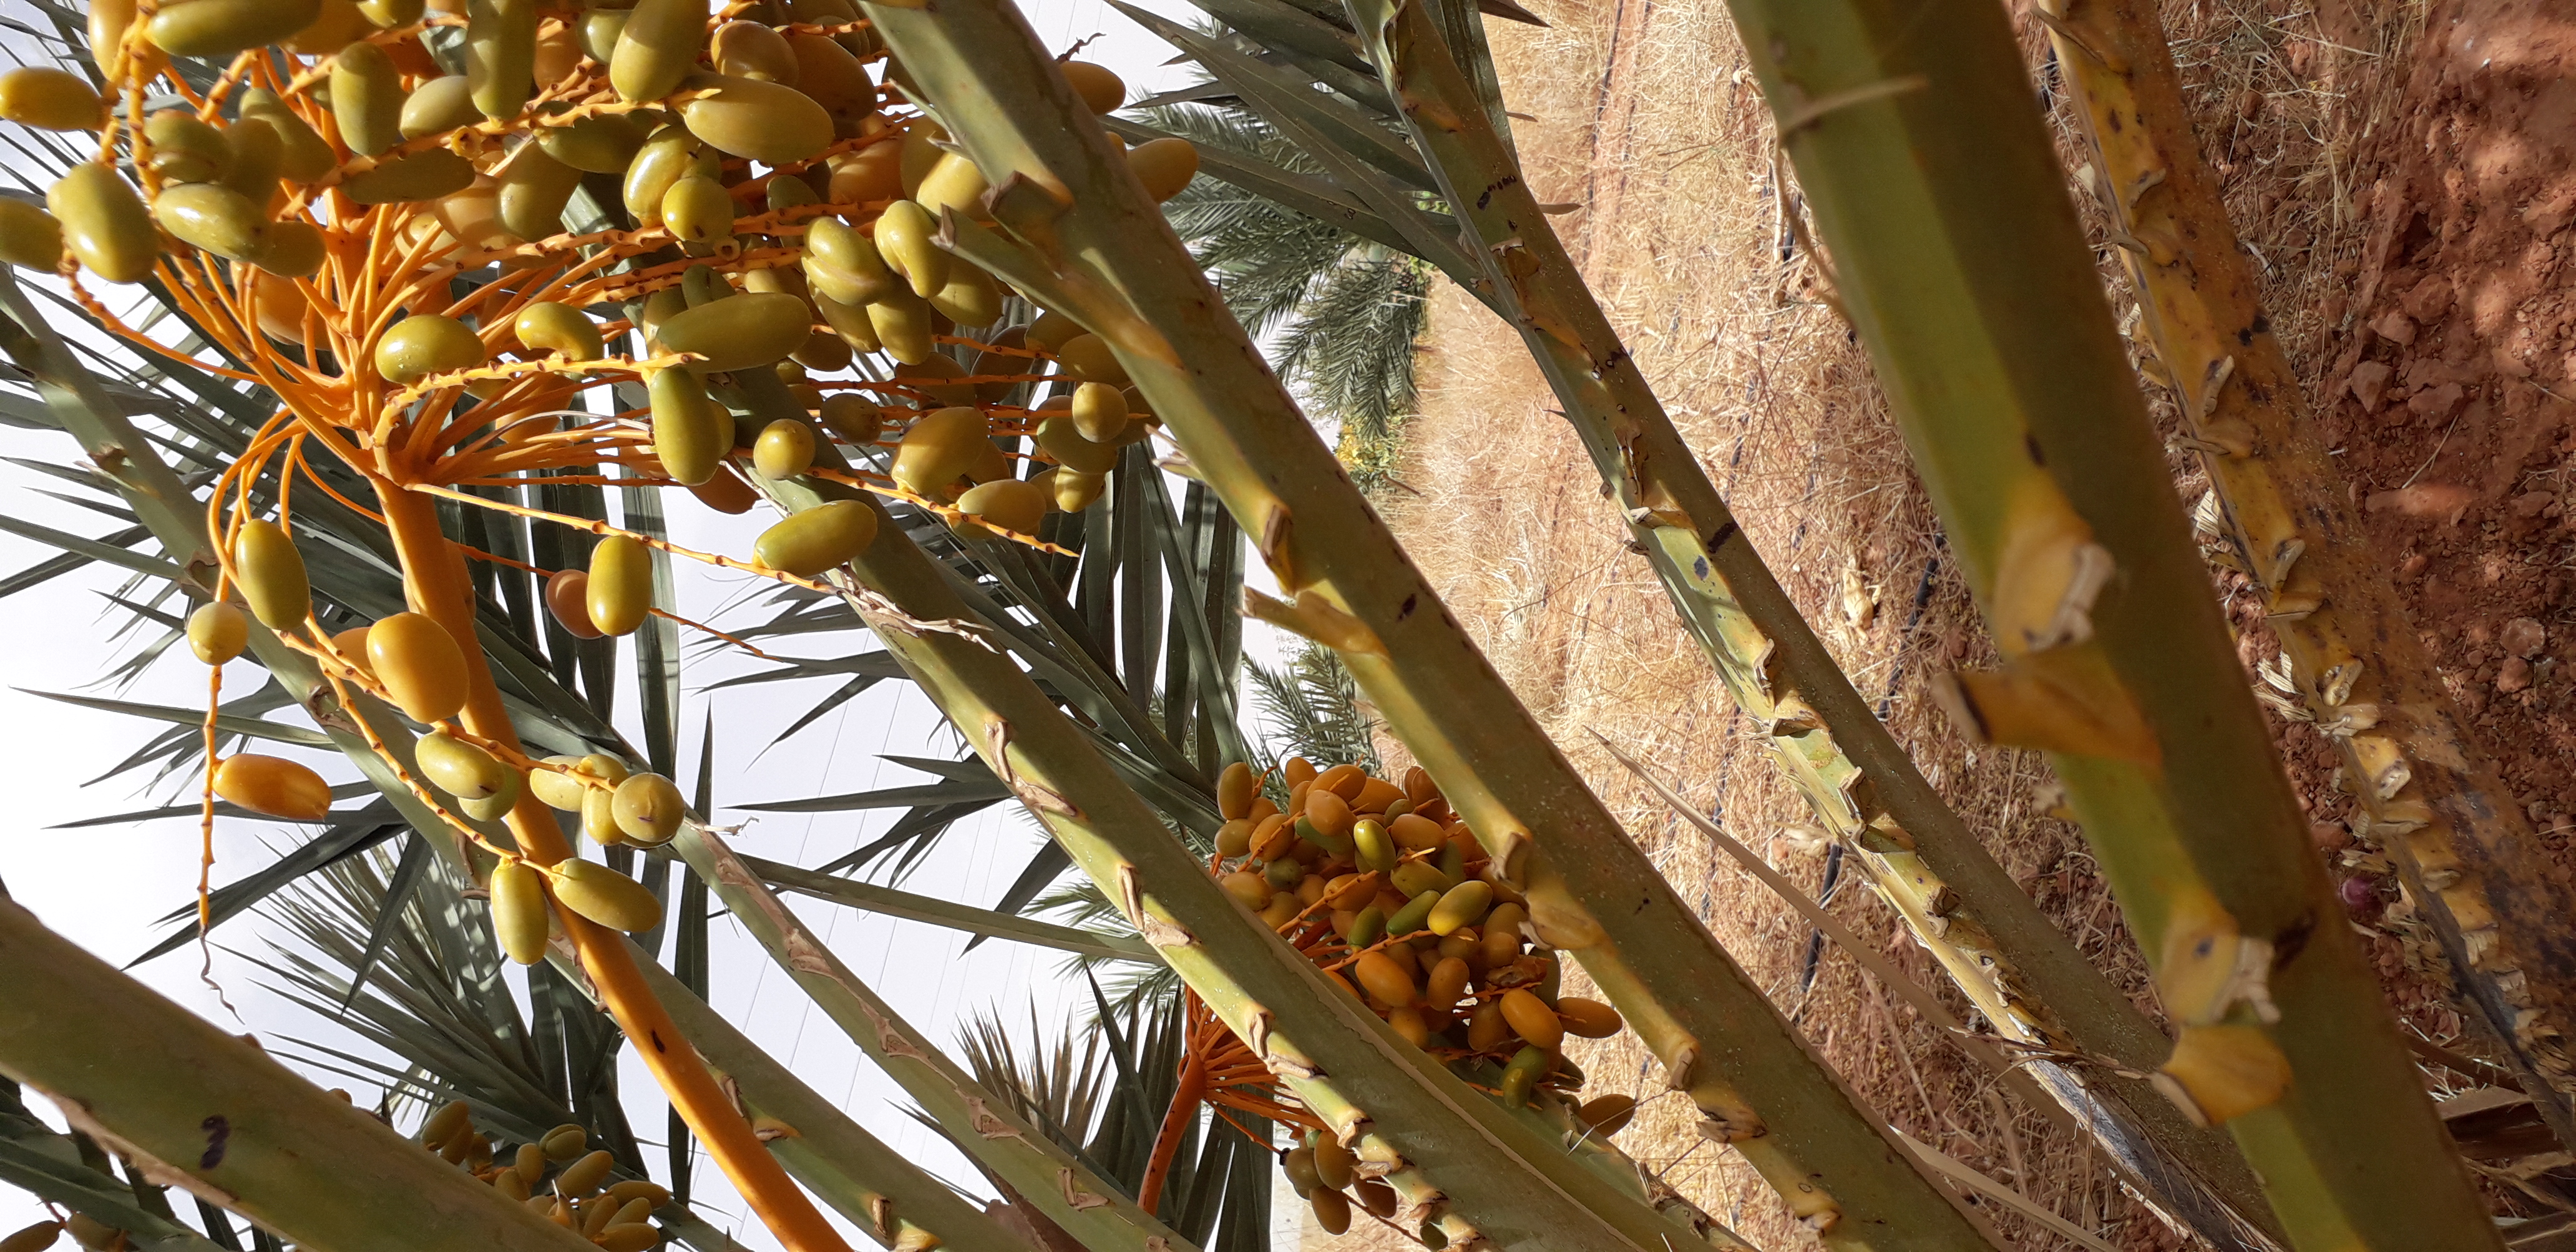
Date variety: kholt